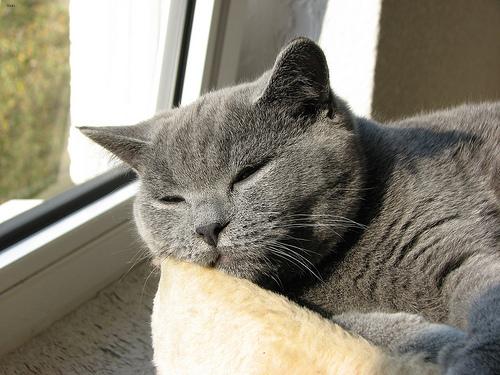
Breed: British Shorthair